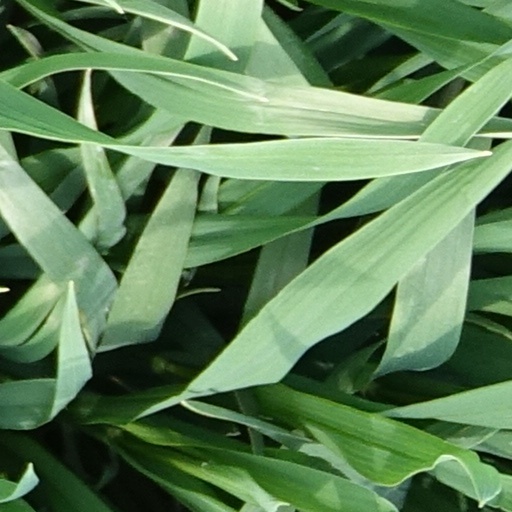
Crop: wheat